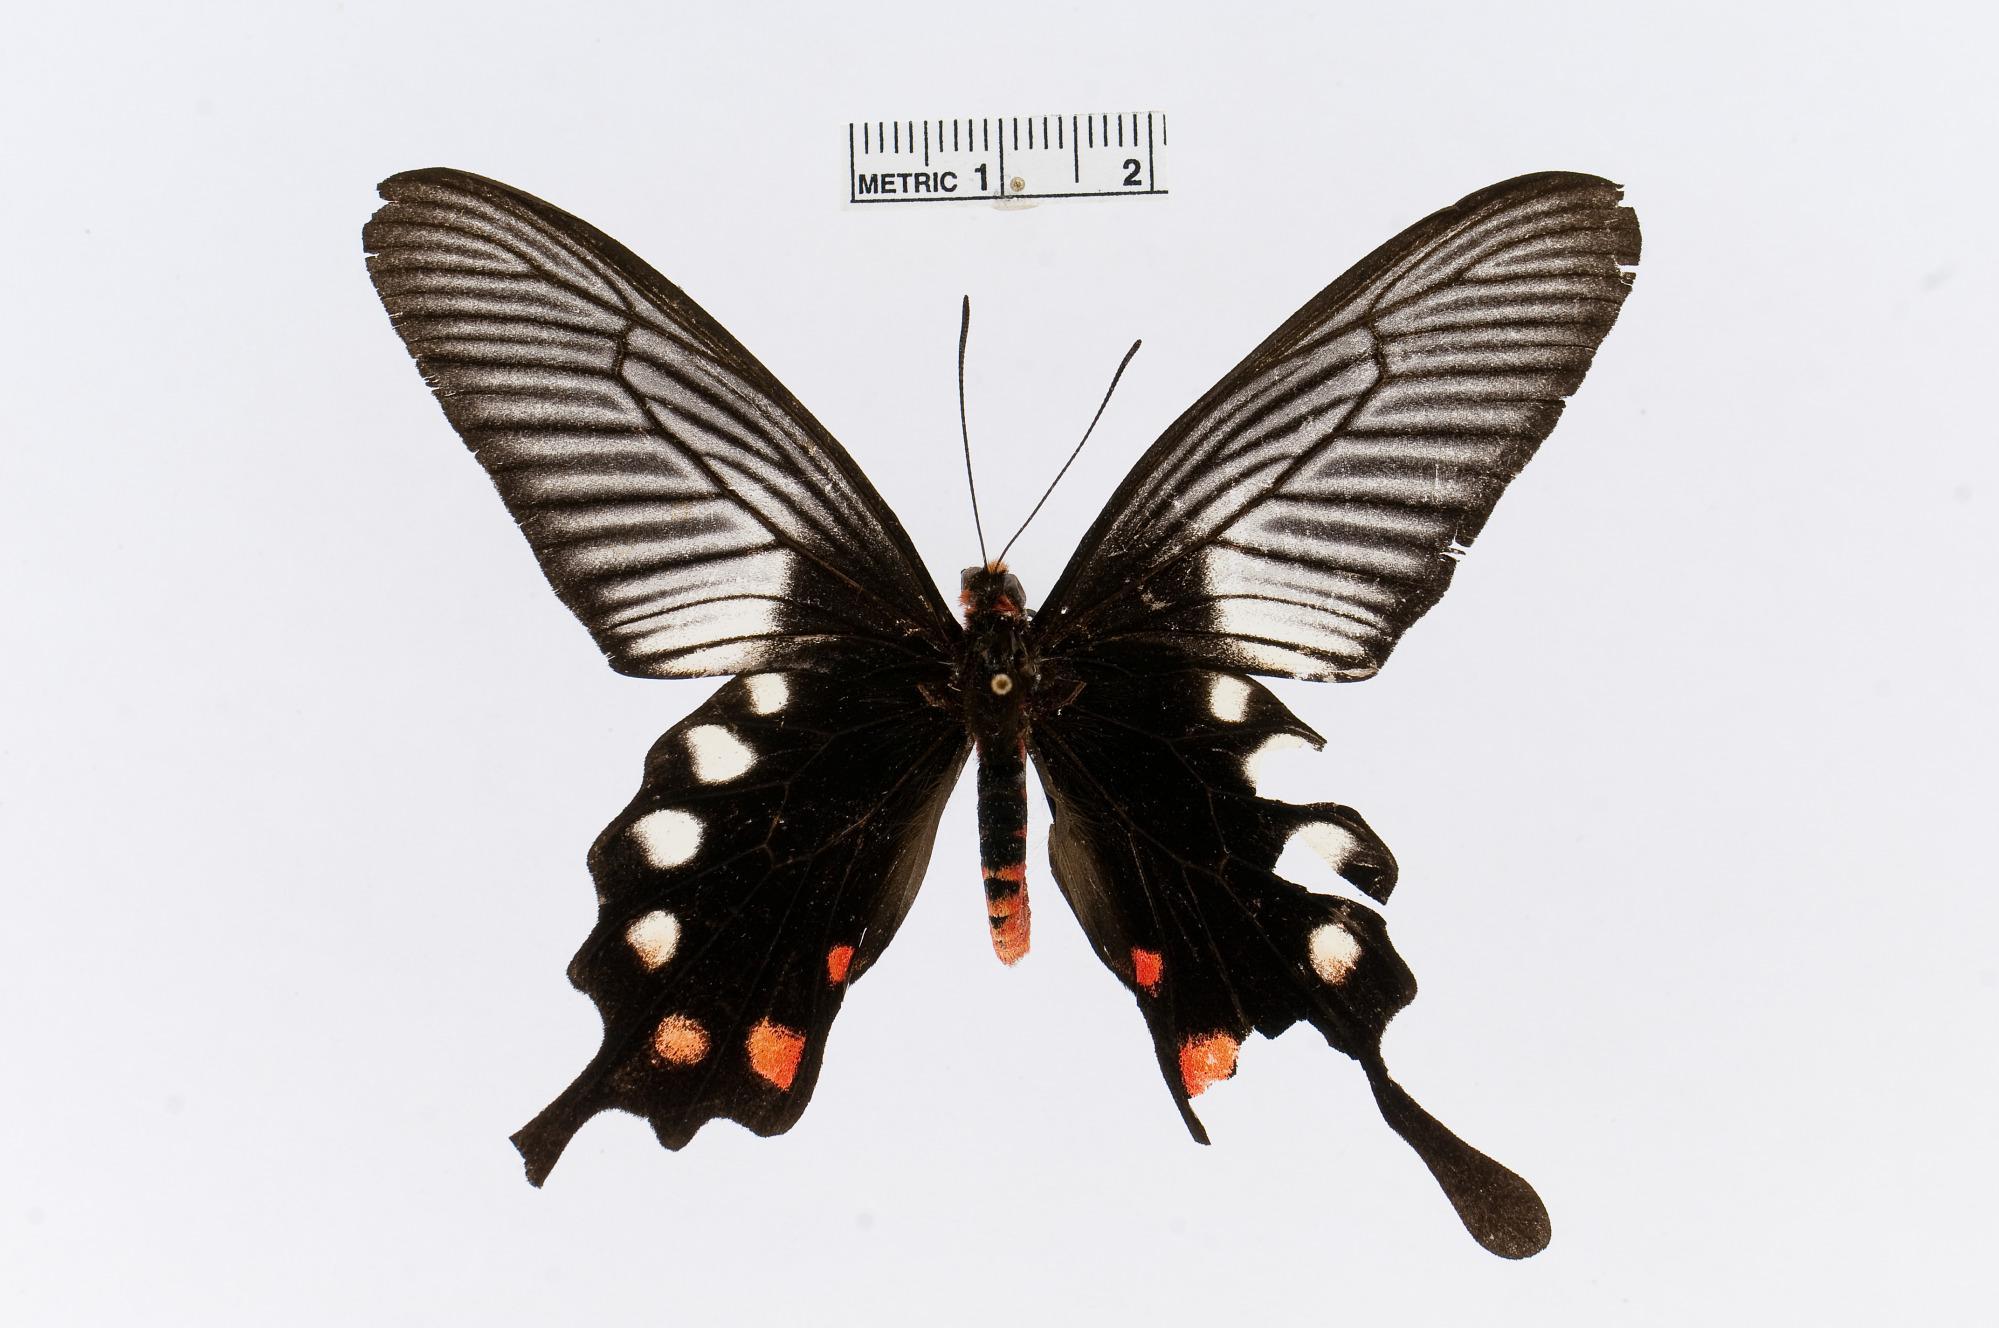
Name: Pachliopta schadenbergi
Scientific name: Pachliopta schadenbergi
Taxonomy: Animalia, Arthropoda, Insecta, Lepidoptera, Papilionidae, Papilioninae